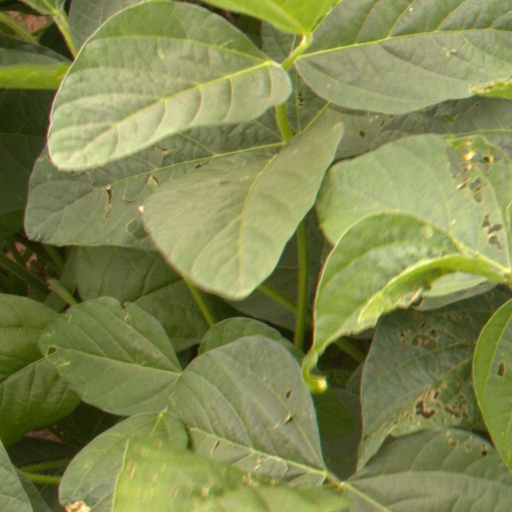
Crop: soybean